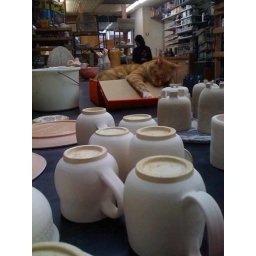
Goodbye dead studio cat in a box